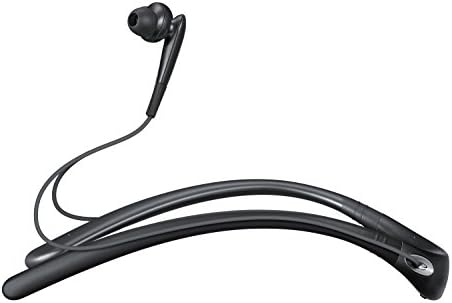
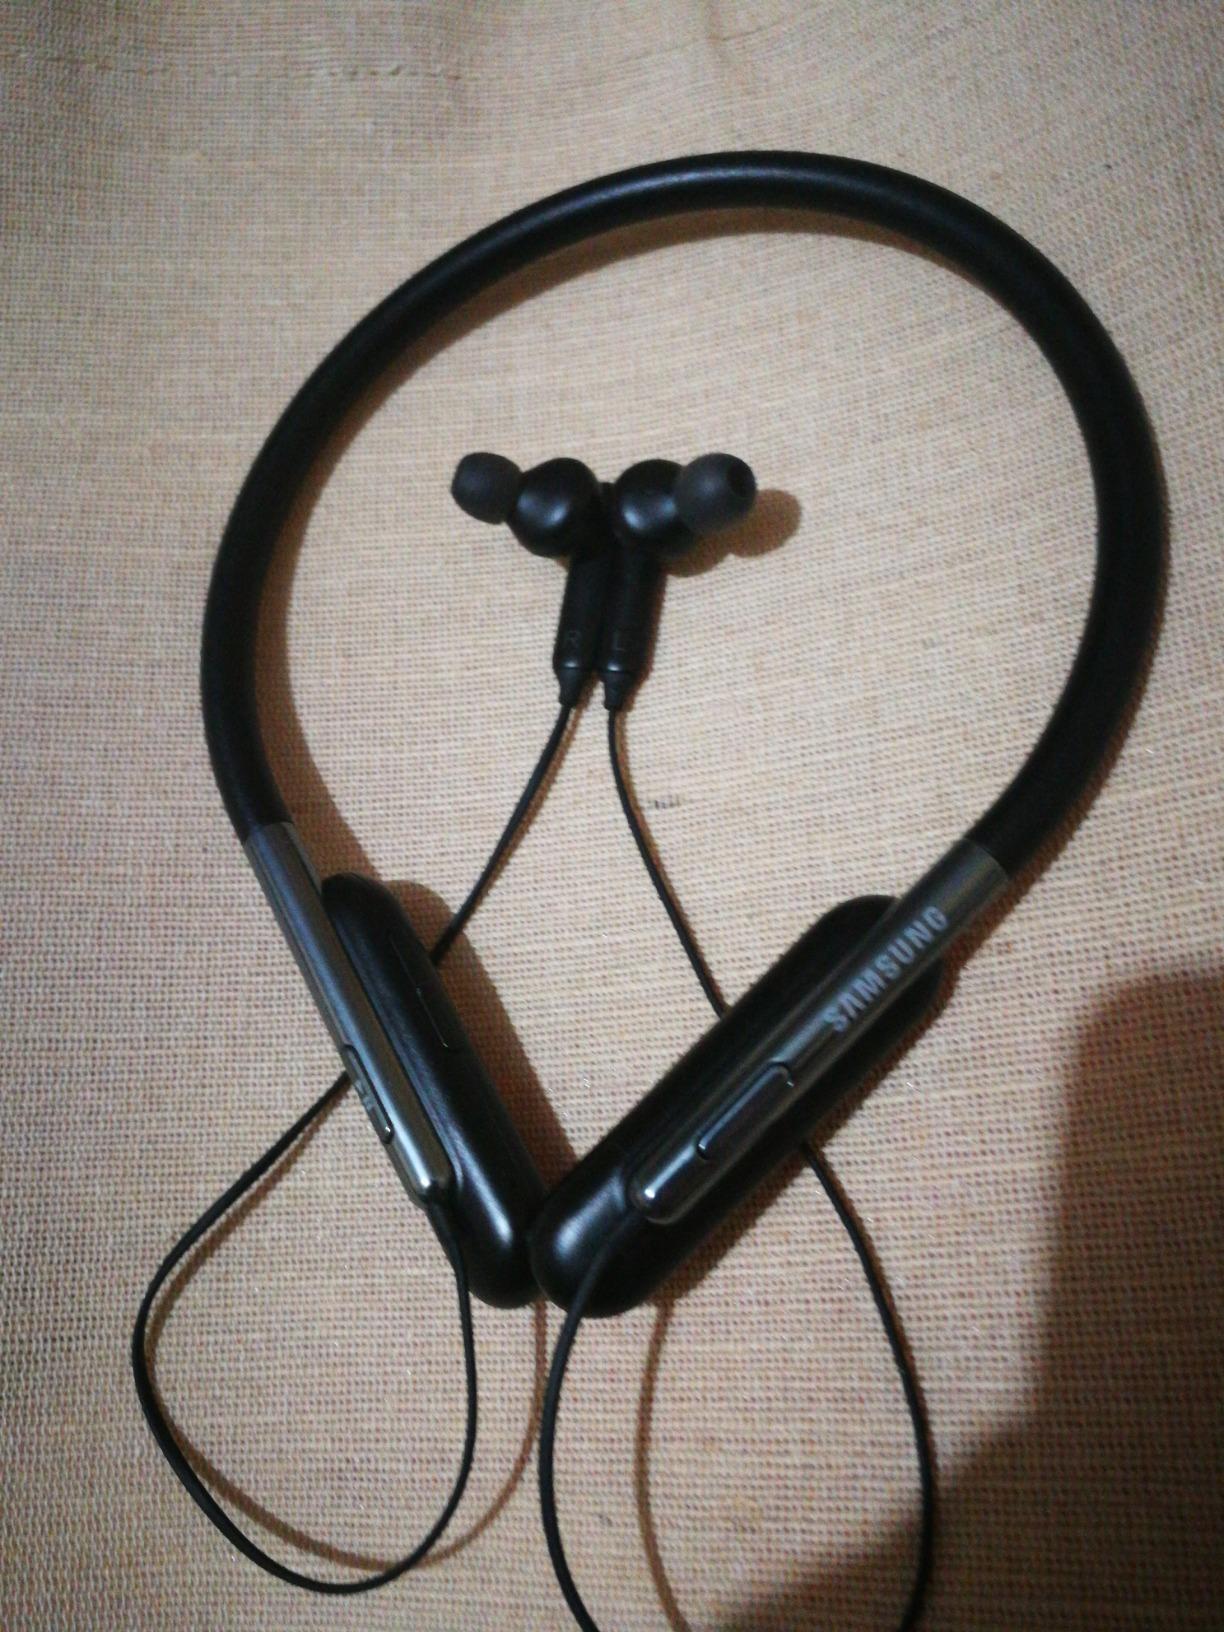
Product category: headphones
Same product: no